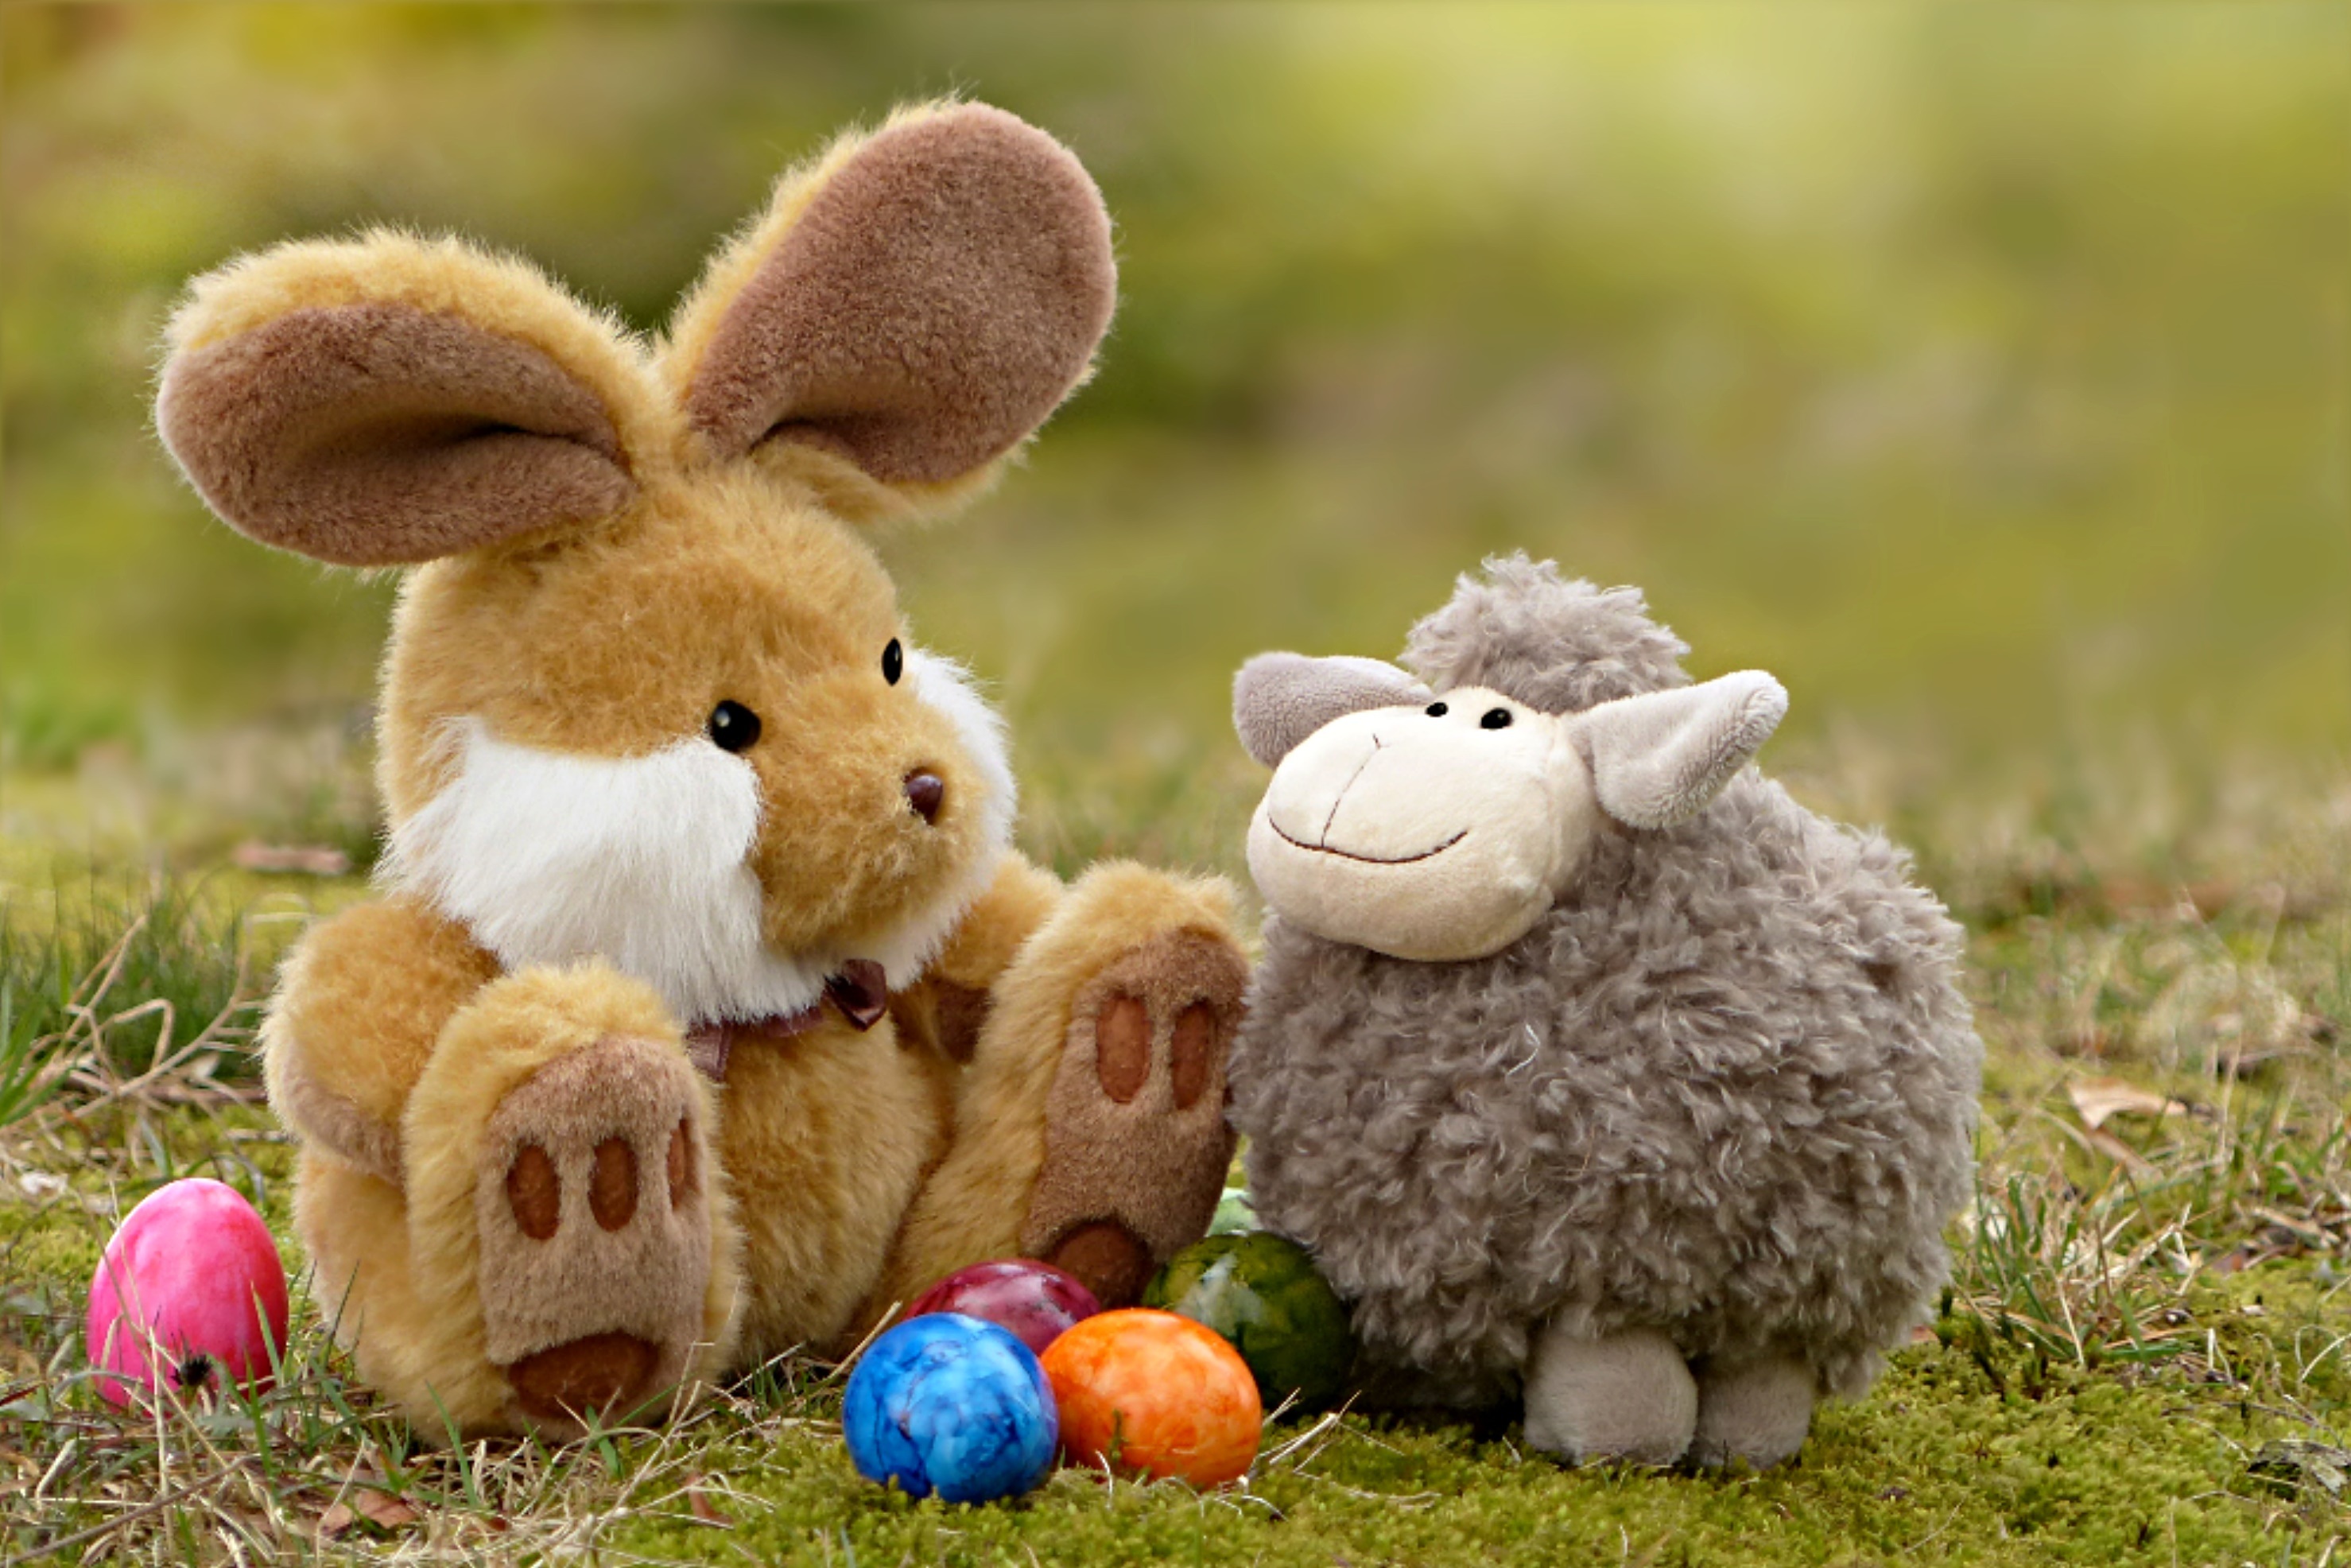
grass, sheep, mammal, toy, still life, rabbit, lamb, teddy bear, plush, easter, easter bunny, easter eggs, stuffed toy, rabits and hares